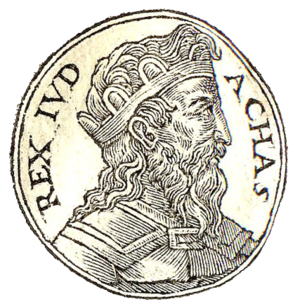
Achaz est un roi de Juda du VIIIᵉ siècle av. J.-C. Fils et successeur de Jotham, il est l'un des rois mentionnés dans la généalogie de Jésus dans l'Évangile de Matthieu. Le seizième chapitre du deuxième livre des Rois et le vingt-huitième du deuxième livre des Chroniques lui sont consacrés. Il fut un contemporain des prophètes Michée et Isaïe.